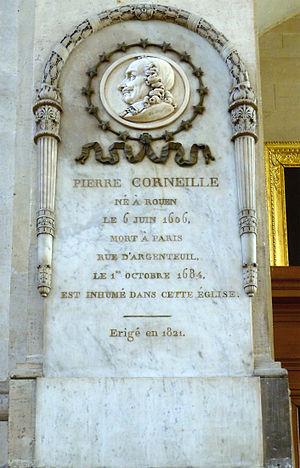
Église Saint-Roch (plaque commémorative Pierre Corneille) - Paris Ier
Pierre Corneille, aussi appelé « le Grand Corneille » ou « Corneille l'aîné », né le 6 juin 1606 à Rouen et mort le 1ᵉʳ octobre 1684 à Paris, est un dramaturge et poète français du XVIIᵉ siècle.
L’église Saint-Roch, située au 296 rue Saint-Honoré, dans le 1ᵉʳ arrondissement de Paris, a été bâtie entre 1653 et 1722 sur les plans initiaux de Jacques Le Mercier. Longue de 126 mètres, de style essentiellement baroque, c’est l'une des plus vastes de Paris. L'édifice est classé au titre des monuments historiques depuis le 7 décembre 1914.